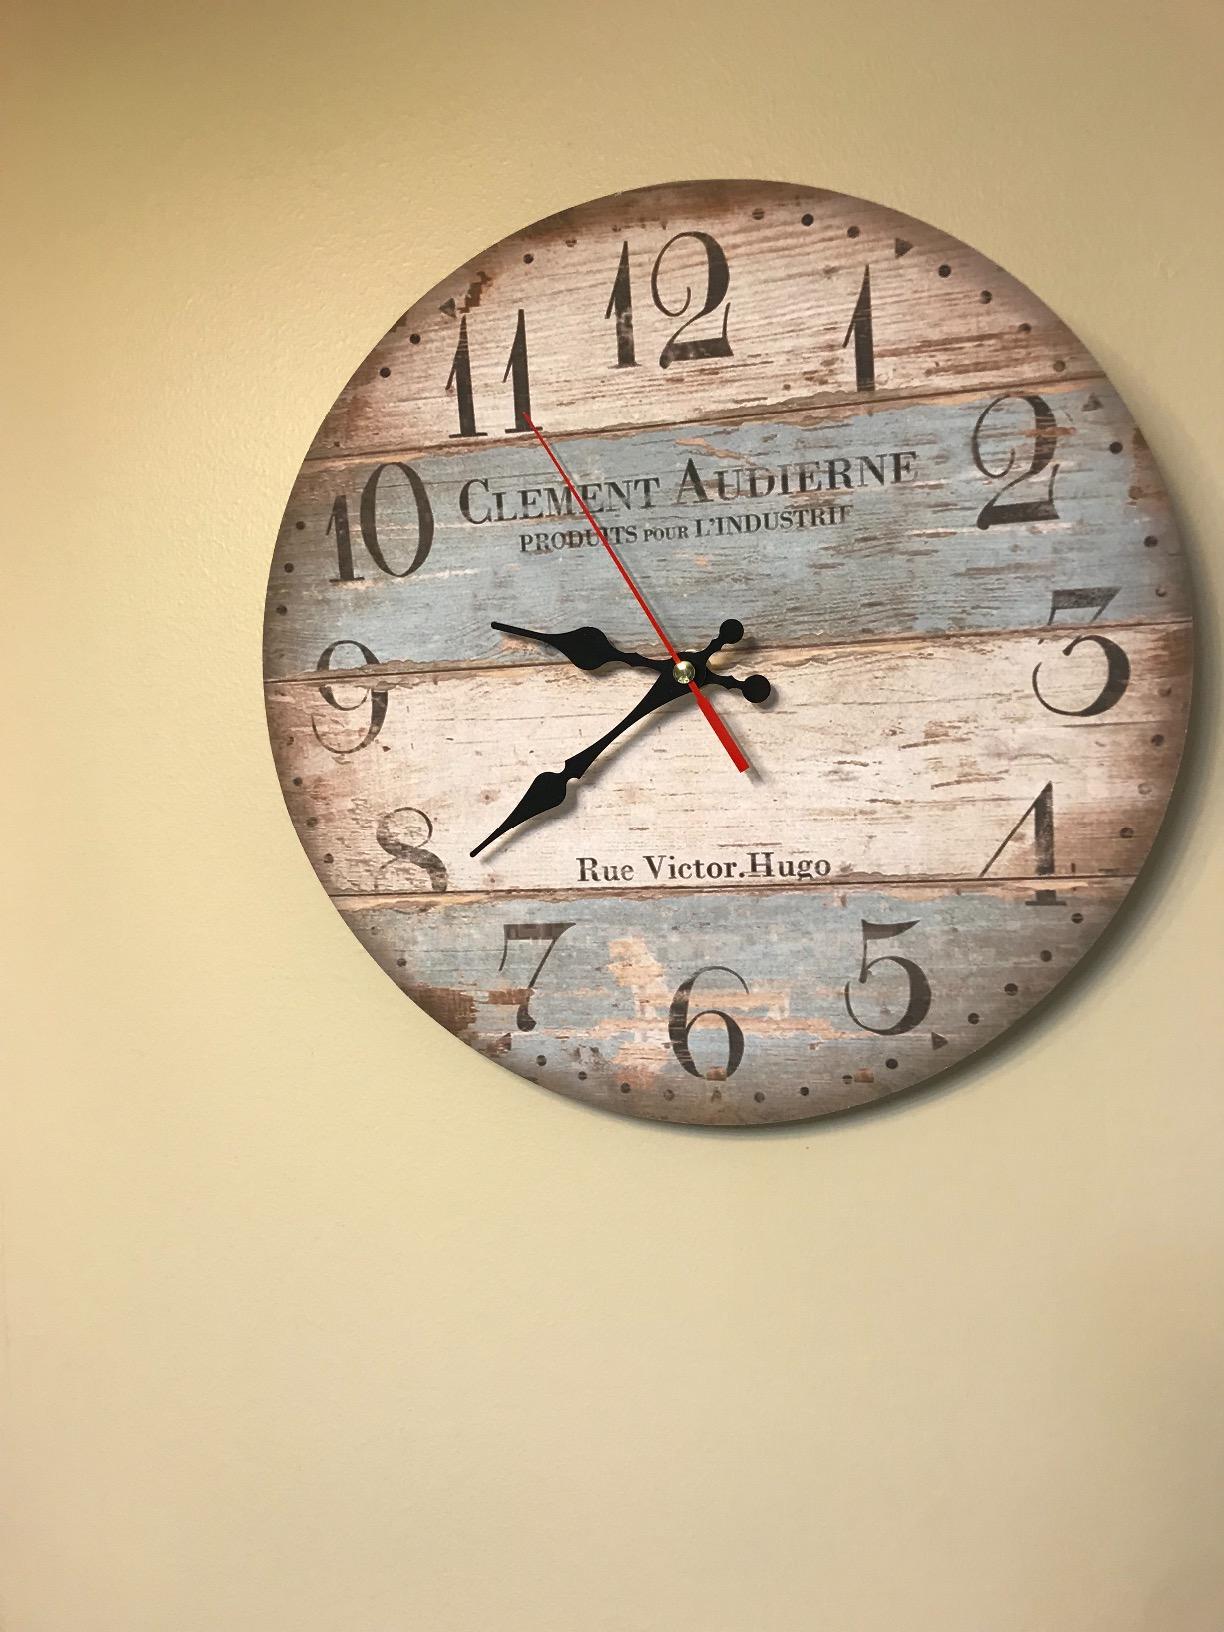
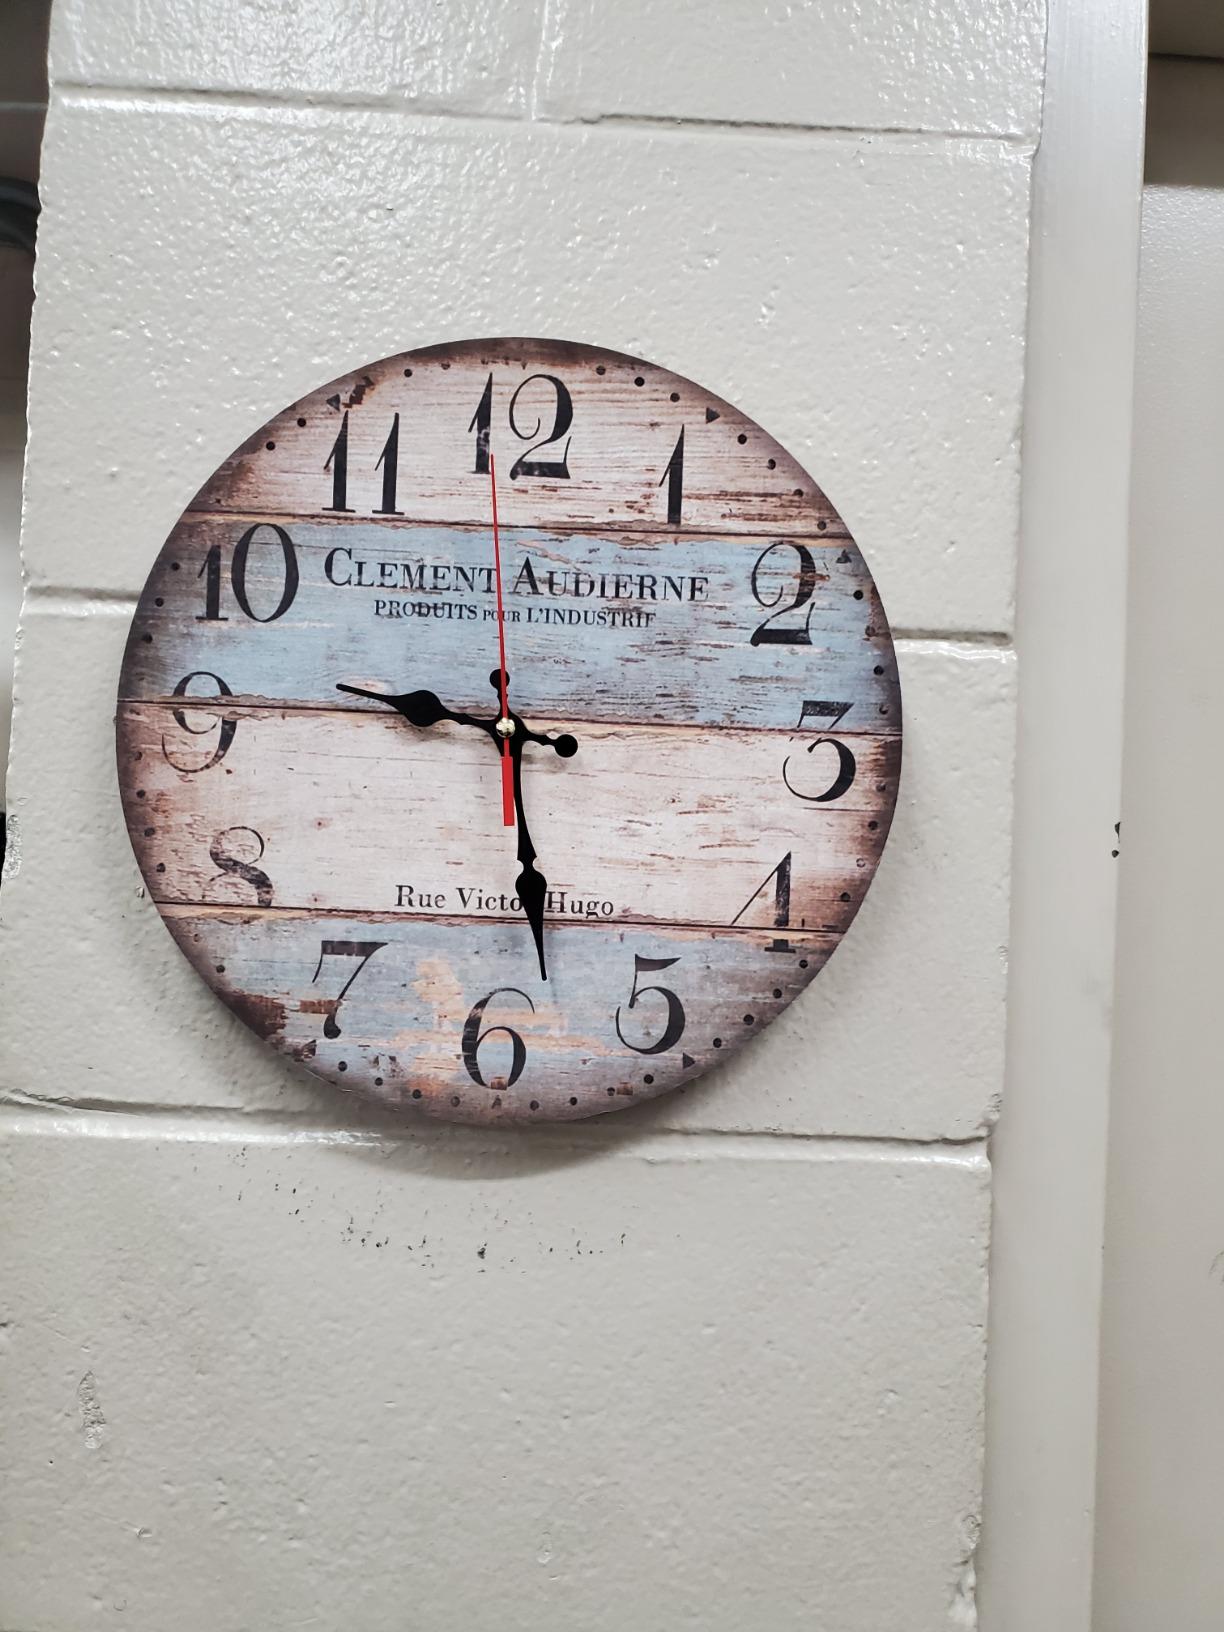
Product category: clock
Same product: yes